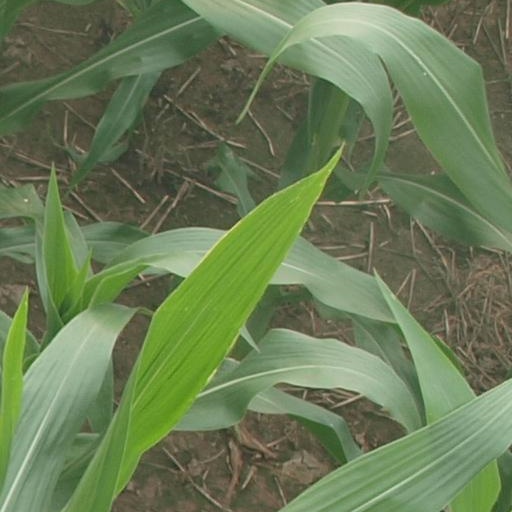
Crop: maize; corn